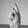
ASL letter: K